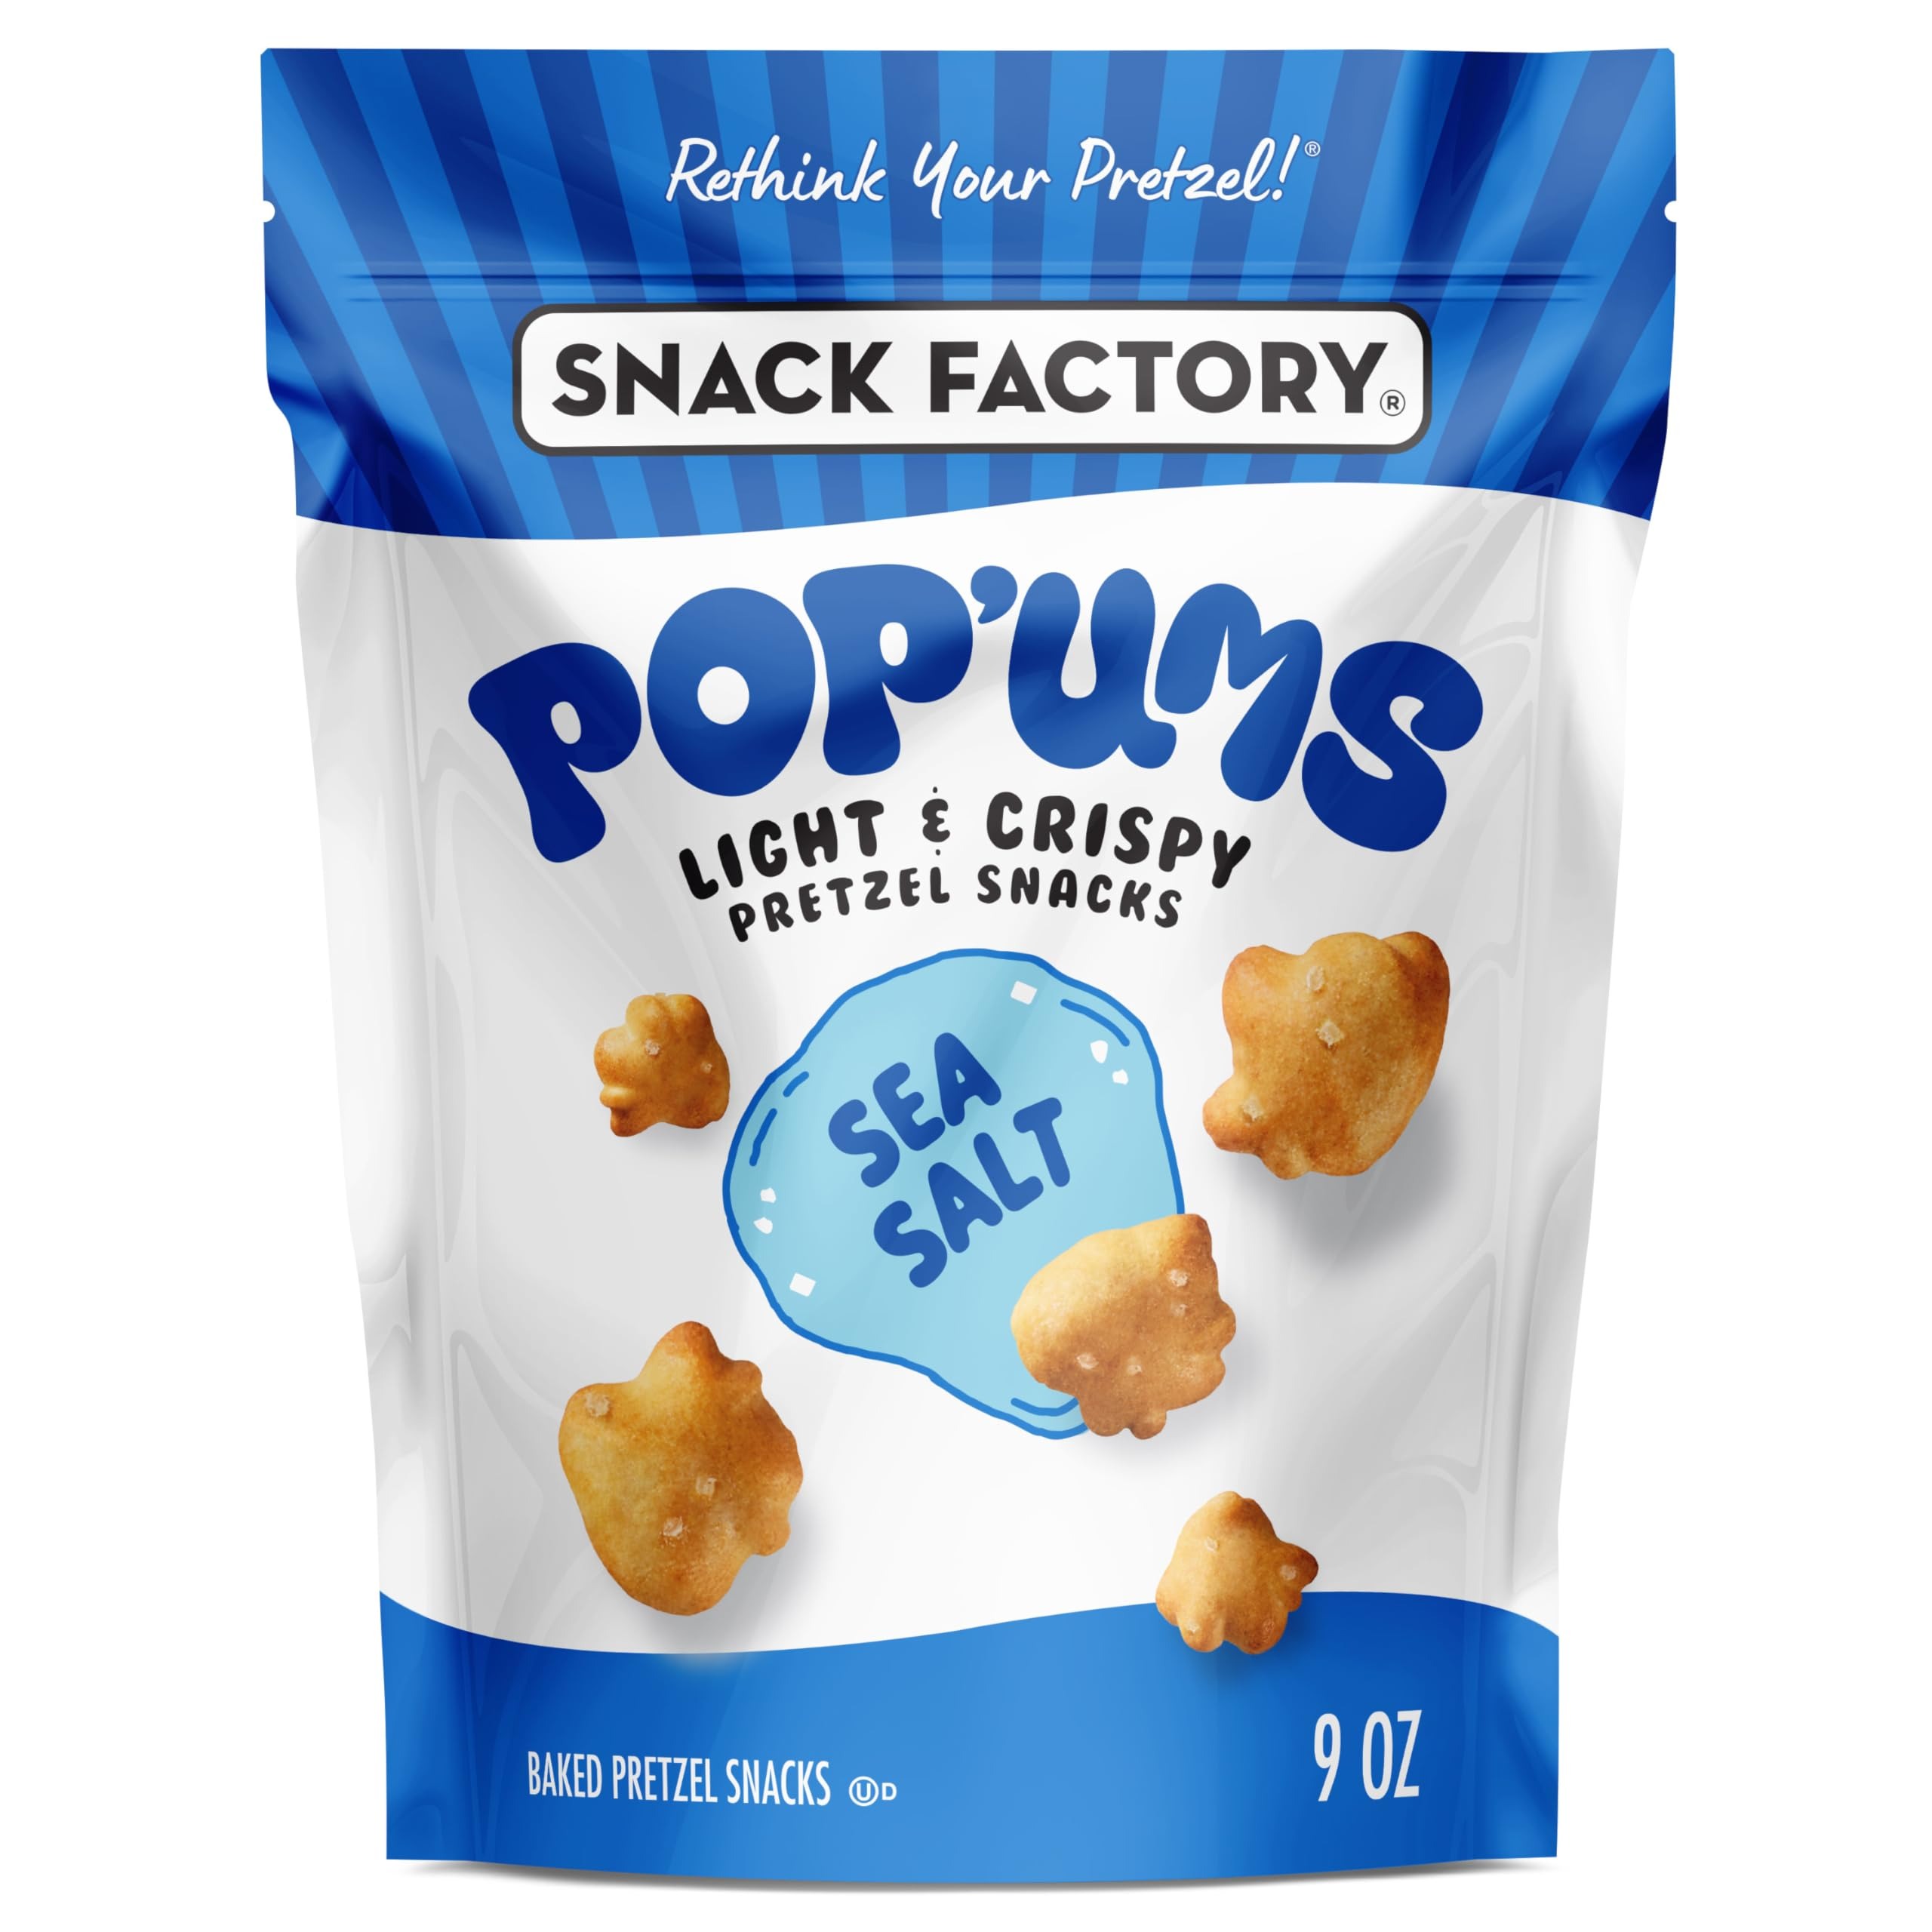
Item Name: Snack Factory Pop'ums Sea Salt Pretzel Snacks, 9 Oz Bag
Bullet Point 1: Includes one (1) 9-ounce bag of snack factory sea salt pop’ums
Bullet Point 2: Sea salt pretzel snacks with a buttery flavor for a simply satisfying taste
Bullet Point 3: Pop’ums have the crispy crunch of pretzels with the munch-ability of popcorn
Bullet Point 4: Baked, not fried, with no artificial flavors or colors and no high fructose corn syrup
Bullet Point 5: One pop and you’ll rethink your pretzel!
Value: 9.0
Unit: Ounce

Price: 4.43